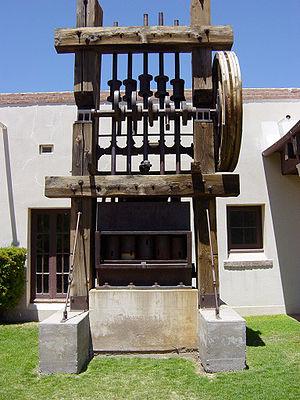
Le bocard ou, plus rarement, bocambre, est un outil constitué d'un ensemble de pilons entraînés par des cames.